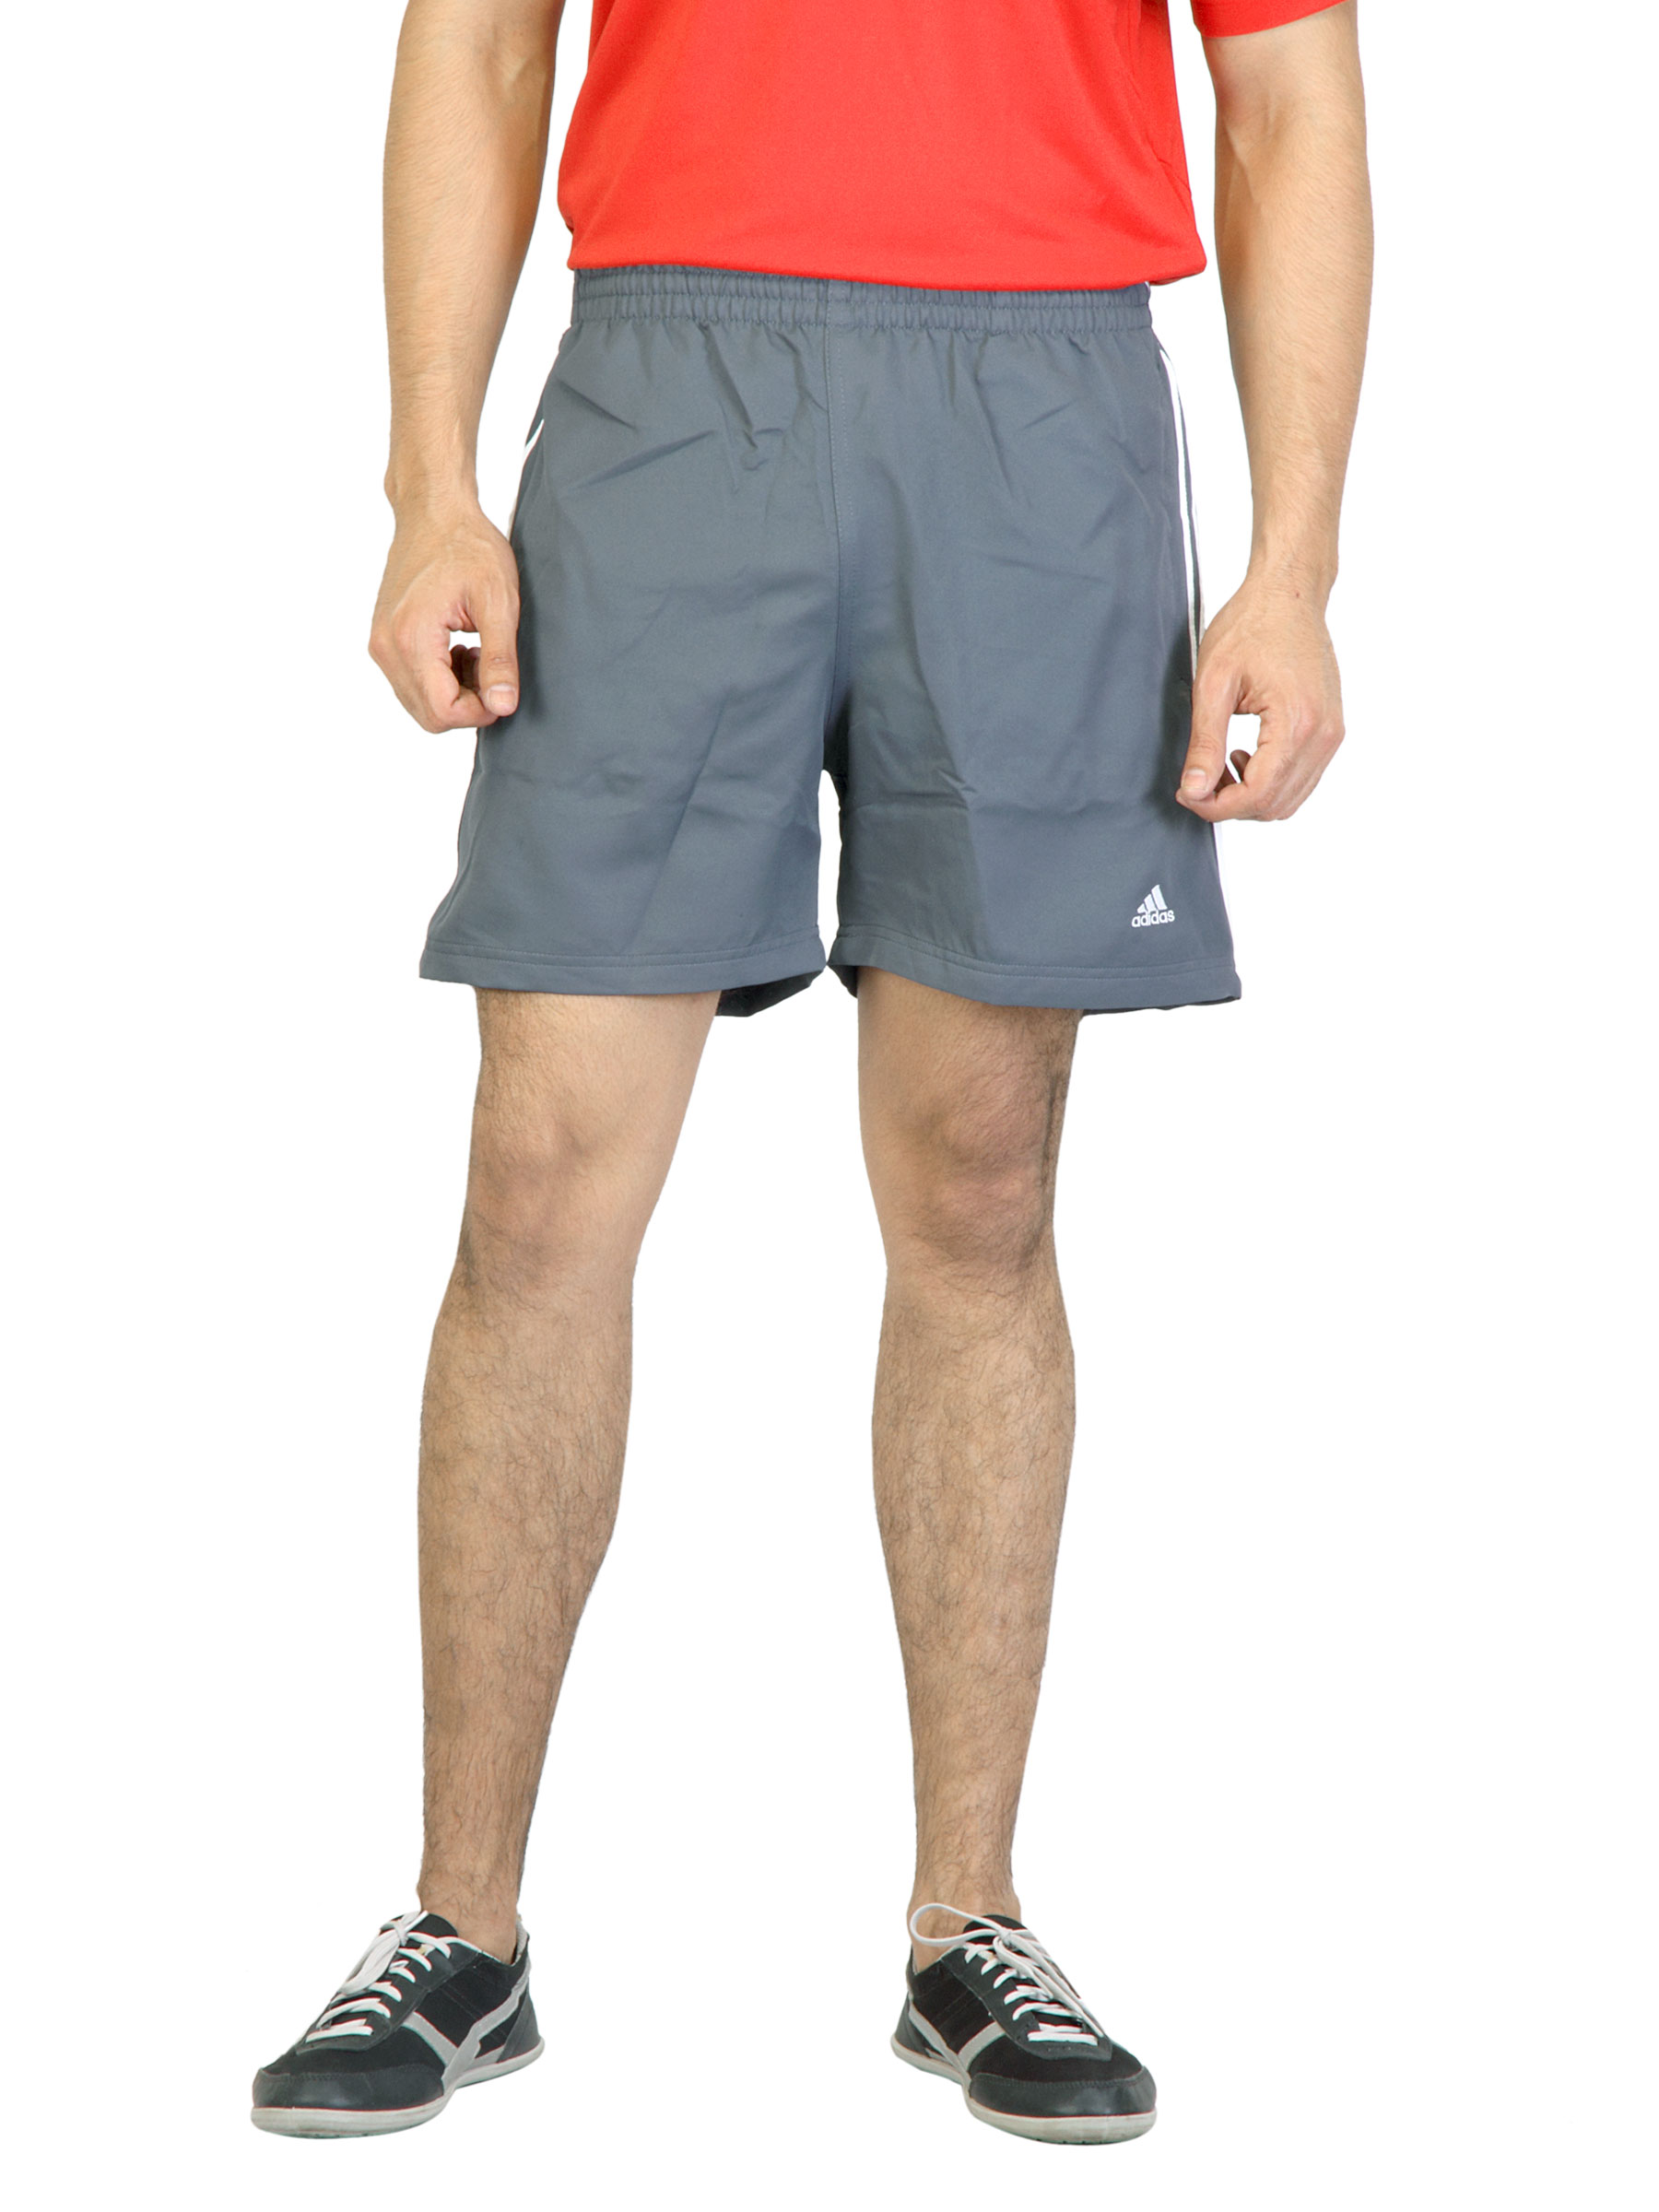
ADIDAS Men Grey Shorts
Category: Apparel / Bottomwear / Shorts
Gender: Men
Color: Grey
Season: Fall 2011
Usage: Casual